Live Action (organization)

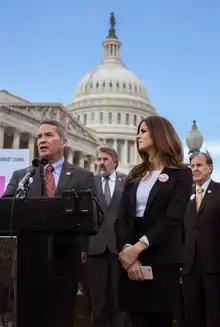
Live Action President Lila Rose, alongside Rep. Jody Hice, at a February 2017 press conference calling for the end of taxpayer funding to Planned Parenthood.

In 2009, Rose posted a video of herself posing as a 13-year-old girl, impregnated by her 31-year-old boyfriend, seeking an abortion at a Planned Parenthood in Bloomington, Indiana. After the video was released, the Herald-Times reported that the aide was fired. Rose also went to a clinic in Indianapolis, Indiana, where the video appears to show a staffer informing her that she can receive an abortion in Illinois, which has no parental consent laws related to abortion. This staffer was fired too. Planned Parenthood accused the videos of the Indianapolis sting of being deceptively edited, but Rose told journalists she uploaded the full unedited video on her website. Planned Parenthood denied Rose's accusations of widespread enabling of the exploitation of minors, but acknowledged that mistakes can be made.